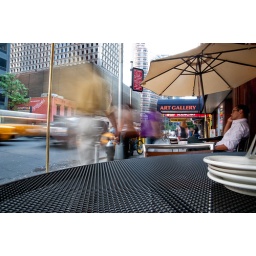
New York traffic flows past a man talking on a cell phone at a sidewalk cafe in New York City on July 20, 2010.